Charge (warfare)

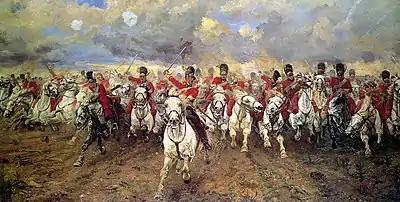
"Scotland Forever!", a romanticized painting of the Royal Scots Greys charging at the Battle of Waterloo during the Napoleonic Wars

A charge is an offensive maneuver in battle in which combatants advance towards their enemy at their best speed in an attempt to engage in a decisive close combat. The charge is the dominant shock attack and has been the key tactic and decisive moment of many battles throughout history. Modern charges usually involve small groups of fireteams equipped with weapons with a high rate of fire and striking against individual defensive positions (such as a concertainer or bunker), instead of large groups of combatants charging another group or a fortified line.